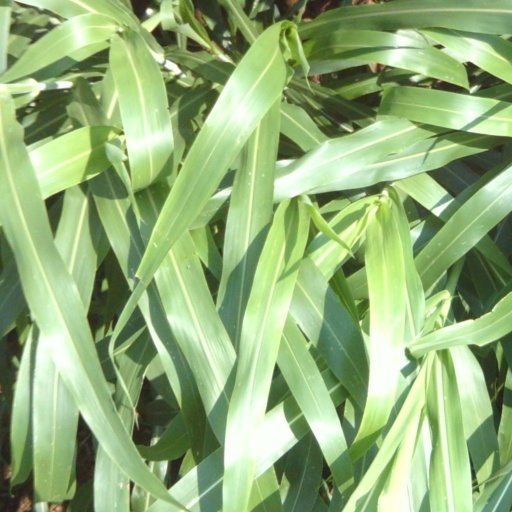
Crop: sorghum